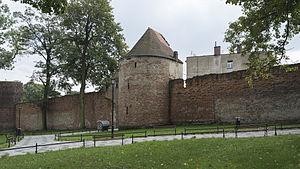
Ząbkowice Śląskie est une ville de Pologne, située dans la voïvodie de Basse-Silésie. Elle est le siège du powiat de Ząbkowice Śląskie et de la commune de Ząbkowice Śląskie. Elle est jumelée à Fontenay-aux-Roses depuis 2014.